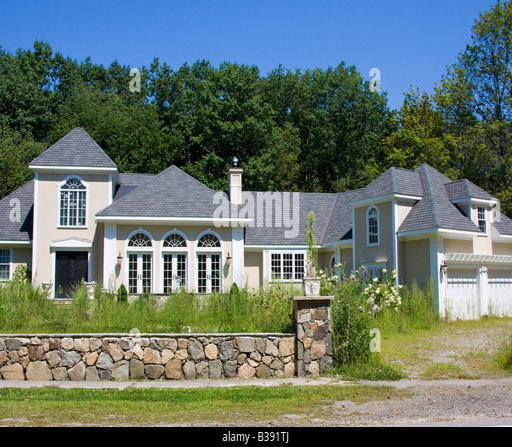
a foreclosed luxury home in a state of neglect